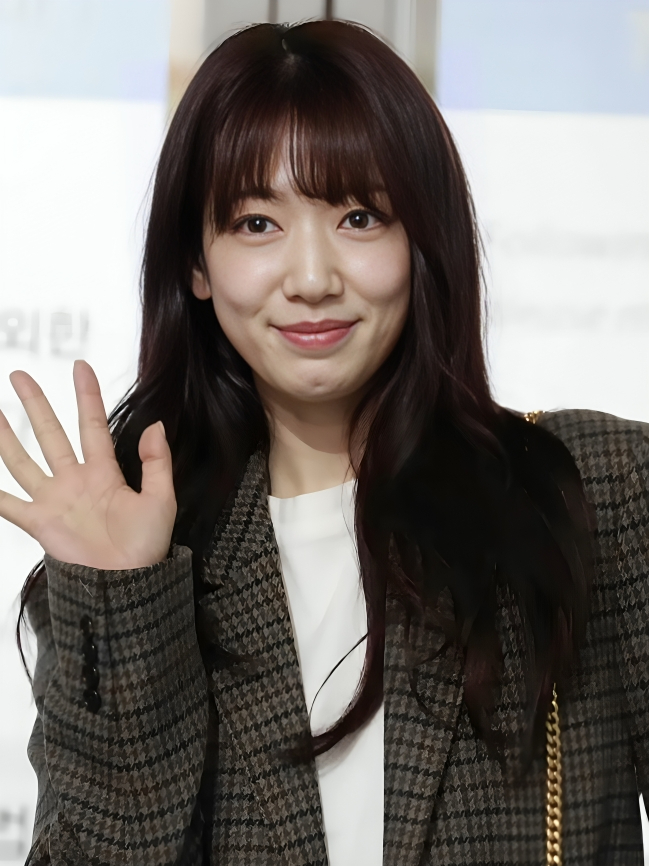
พัก ชิน-ฮเย

| name = พัก ชิน-ฮเย
| image = Park Shin-hye in March 2024 04.jpg
| image_upright = 1.0
| caption = พักในเดือนมีนาคม 2024
| birth_place = ควังจู เกาหลีใต้
| education = มหาวิทยาลัยจุงอัง
| years_active = 2001–ปัจจุบัน
| agent = S.A.L.T Entertainment
| family = พัก ชิน-ว็อน (พี่ชาย)
| module = Infobox korean name|child=yes|headercolor=transparent
| rr = Bak Sin-hye
| mr = Pak Sinhye
| signature = Park Shin Hye Signature.webp
| children = 1 คน
พัก ชิน-ฮเย (; เกิด 18 กุมภาพันธ์ ค.ศ. 1990) เป็นนักแสดงและนักร้องชาวเกาหลีใต้ เธอได้รับการยอมรับจากการแสดงในละครโทรทัศน์เรื่อง "ฝากรักไว้ที่ปลายฟ้า" (2003), "สุดปลายฟ้า สัญญารักนิรันดร์" (2006) รวมถึงภาพยนตร์เรื่อง "ปาฏิหาริย์ห้องขังหมายเลข 7" (2013) ซึ่งกลายเป็นหนึ่งในภาพยนตร์เกาหลีที่ทำรายได้สูงสุดตลอดกาล นอกจากนั้นยังได้รับการยอมรับจากการแสดงในละครอีกหลายเรื่องได้แก่ "หล่อน่ารักกับซูปเปอร์สตาร์น่าเลิฟ" (2009), "วุ่นรักทายาทพันล้าน" (2013), "พิน็อกคิโอ รักนี้หัวใจไม่โกหก" (2014–15), "ตรวจใจเธอให้เจอรัก" (2016), "อาลัมบรา มายาพิศวง" (2018–19) และ "รหัสลับข้ามเวลา" (2021)
พักอยู่อันดับที่ 33 ในรายชื่อ "ผู้ทรงอิทธิพลในเกาหลีของฟอร์บ|ผู้ทรงอิทธิพลในเกาหลี" จัดโดยนิตยสาร"ฟอบส์" ใน ค.ศ. 2015 อันดับที่ 12 ใน ค.ศ. 2017 และอันดับที่ 40 ใน ค.ศ. 2021
== ชีวิตช่วงแรกและการศึกษา ==
พัก ชิน-ฮเย เกิดเมื่อวันที่ 18 กุมภาพันธ์ ค.ศ. 1990 ณ เมืองควังจู ประเทศเกาหลีใต้ ก่อนย้ายมาเติบโตในเขตซงพา โซล เธอมีพี่ชายหนึ่งคนชื่อ พัก ชิน-ว็อน เป็นนักกีตาร์และนักแต่งเพลง พักปรากฏตัวครั้งแรกในมิวสิกวิดีโอเพลง "Flower" ของอี ซึง-ฮวัน จากนั้นเธอเริ่มฝึกร้องเพลง เต้นรำ และการแสดง
หลังจบการศึกษาจากโรงเรียนมัธยมสตรีย็องพา พักศึกษาต่อที่มหาวิทยาลัยจุงอัง สาขาภาพยนตร์และการละครเป็นเวลา 8 ปี ก่อนสำเร็จการศึกษาในเดือนกุมภาพันธ์ ค.ศ. 2016
== ชีวิตส่วนตัว ==
ในวันที่ 7 มีนาคม ค.ศ. 2018 มีการยืนยันว่าพักกำลังคบหากับนักแสดง ชเว แท-จุน ตั้งแต่ปลาย ค.ศ. 2017
ในวันที่ 23 พฤศจิกายน ค.ศ. 2021 มีการประกาศว่าพักกำลังตั้งครรภ์และกำลังเตรียมสมรสกับชเว ทั้งคู่สมรสกันในวันที่ 22 มกราคม ค.ศ. 2022 ต่อหน้าเพื่อนและครอบครัว ณ โบสถ์คริสตจักร ในโซล
== ผลงานการแสดง ==
=== ภาพยนตร์ ===
| class="wikitable sortable"
|-
! ปี
! เรื่อง
! บทบาท
! หมายเหตุ
! อ้างอิง
|-
| scope="row" | 2006
| "ลิขิตรักมิรู้ลืม"
| บย็อน-จา
|
|
|-
| scope="row" | 2007
| "แฝดผี"
| โซ-ย็อน / ฮโย-จิน
|
|
|-
| scope="row" rowspan=2|2010
| "บริษัทเลิฟ เสิร์ฟรักพลิกล็อก"
| มิน-ย็อง
|
|
|-
| "ความฝันในวันสดใส"
| โอ ยี-รัง (เสียงพากย์)
|
|
|-
| scope="row" | 2012
| "Ryu Deok-hwan#As Director|เวตติงฟอร์ชัง จุน-ฮวัน"
| ชิน-ฮเย
| ภาพยนตร์สั้น
|
|-
| scope="row" rowspan=2|2013
| "ปาฏิหาริย์ห้องขังหมายเลข 7"
| เย-ซึง (วัยผู้ใหญ่)
|
|
|-
| "One Perfect Day (2013 film)|วันเพอร์เฟ็กต์เดย์"
| อึน-ฮี
| ภาพยนตร์สั้น
|
|-
| scope="row" | 2014
| "บันทึกลับช่างอาภรณ์แห่งโชซอน"
| พระมเหสี
|
|
|-
| scope="row" | 2015
| "เดอะบิวตีอินไซด์"
| อู-จิน
| รับเชิญ
|
|-
| scope="row" | 2016
| "คุณพี่ชายสุดที่รัก"
| อี ซู-ฮย็อน
|
|
|-
| scope="row" | 2017
| "ฮาร์ตแบล็กเคน"
| ชเว ฮี-ช็อง
|
|
|-
| scope="row" rowspan=2|2020
| "คนเป็นฝ่านรกซอมบี้"
| คิม ยู-บิน
|
|
|-
| "สายตรงต่ออดีต"
| คิม ซอ-ย็อน
|
|
|
=== ละครโทรทัศน์ ===
| class="wikitable sortable"
|-
! ปี
! เรื่อง
! บทบาท
! เครือข่าย
! class="unsortable" | หมายเหตุ
! class="unsortable" | อ้างอิง
|-
| scope="row" | 2003
| "ฝากรักไว้ที่ปลายฟ้า"
| ฮัน ช็อง-ซู (วัยเด็ก)
| เอสบีเอสทีวี|เอสบีเอส
|
|
|-
| scope="row" rowspan=4|2004
| "Nonstop (South Korean TV series)|น็อนสต็อป 4"
| ชิน-ฮเย
| เอ็มบีซีทีวี|เอ็มบีซี
| รับเชิญ ตอนที่ 73
|
|-
| "อิฟเวตฟอร์เดอะเน็กซ์เทรนอะเกน"
| รัน-อึย (วัยเด็ก)
| เคบีเอส2
| ดรามาซิตี|ละครชุดพิเศษ
|
|-
| "น็อตอะโลน"
| อัน ชิน-ฮเย
| เอสบีเอส
|
|
|-
| "เวรีเมอร์รีคริสต์มาส"
| ชี-อึน
| เอ็มบีซี
| rowspan=2|ละครชุดพิเศษ
|
|-
| scope="row" rowspan=4|2005
| "เดอะนิวแดดอิสทเวนตีวันไนน์"
| ซง แด-อิน
| เคบีเอส2
|
|-
| "คิวต์ออร์เครซี"
| พัก ชิน-ฮเย
| เอสบีเอส
|
|
|-
| "วันไฟน์เดย์"
| ฮี-กย็อง
| เอ็มบีซี
| rowspan=2|ละครชุดพิเศษ
|
|-
| "แดดดีลองเลกส์"
| ซอ-กย็อง
| rowspan=2|เคบีเอส2
|
|-
| scope="row" rowspan=3|2006
| "โซล 1945"
| ชเว กึม-ฮี
| รับเชิญ ตอนที่ 2–4
|
|-
| "สุดปลายฟ้า สัญญารักนิรันดร์"
| ฮานะ
| เอสบีเอส
|
|
|-
| "เรนโบว์โรมานซ์"
| ชิน-ฮเย
| rowspan=2| เอสบีเอส
| รับเชิญ ตอนที่ 117
|
|-
| scope="row" rowspan=3|2007
| "รักวุ่นวายของเจ้าชายส้มหล่น"
| ชิน แซ-รย็อง
|
|
|-
| "เซฟแรลเควสชันส์แดตเมกอัสแฮปปี"
| ฮย็อน-จี
| เคบีเอส2
| กลุ่ม: "แฟมีลี"
|
|-
| "คิมชีราดิซคิวบ์"
| ชัง ซา-ยา
| เอ็มบีซี
|
|
|-
| scope="row" | 2008
| "บีชุนมู"
| อา หลี่ ฉุย (อลิซ)
| rowspan=3| เอสบีเอส
|
|
|-
| scope="row" | 2009
| "หล่อน่ารักกับซูปเปอร์สตาร์น่าเลิฟ"
| โก มี-นัม / โก มี-ยอ
|
|
|-
| scope="row" rowspan=2|2010
| "แฟนผม! เป็นจิ้งจอกครับ"
| โก มี-ยอ
| รับเชิญ ตอนที่ 6
|
|-
| "ไฮคิก ชุลมุนครอบครัวอลเวง ภาค 2"
| แฮ-รี (อนาคต)
| rowspan=2|เอ็มบีซี
| รับเชิญ ตอนที่ 119
|
|-
| scope="row" rowspan=2|2011
| "ฮาร์ทสตริงส์"
| อี กยู-ว็อน
|
|
|-
| "ฮายาเตะ พ่อบ้านสั่งได้"
| เซียว จื่อ / ซันเชียนหยวน จื่อ
| Formosa Television|เอฟทีวี
| ละครโทรทัศน์ไต้หวัน
|
|-
| scope="row" rowspan=2|2012
| "โดนต์เวอรีแอมอะโกสต์"
| ย็อน-ฮวา
| เคบีเอส2
| ละครชุดพิเศษ
|
|-
| "โอละพ่อ ละครอลเวง"
| นักแสดงนำหญิงจาก "Graceful Revenge"
| เอสบีเอส
| รับเชิญ ตอนที่ 1
|
|-
| scope="row" rowspan=3|2013
| "รักใสใสของนายข้างบ้าน"
| โก ทก-มี
| ทีวีเอ็น
|
|
|-
| "หล่อน่ารักหวานใจซุป'ตาร์"
| โก มี-ยอ
| เอฟทีวี / Gala Television|จีทีวี
| รับเชิญ ตอนที่ 1
|
|-
| "วุ่นรักทายาทพันล้าน"
| ชา อึน-ซัง
| rowspan=3|เอสบีเอส
|
|
|-
| scope="row" | 2014–2015
| "พิน็อกคิโอ รักนี้หัวใจไม่โกหก"
| ชเว อิน-ฮา
|
|
|-
| scope="row" rowspan=3|2016
| "Entertainer (2016 TV series)|เอนเตอร์เทนเนอร์"
| ผู้ช่วยผู้จัดการพัก
| รับเชิญ ตอนที่ 3
|
|-
| "โคคเดอะสตาร์รีไนต์"
| พนักงานเก็บเงินร้านสะดวกซื้อ
| โซหู / เอสบีเอส
| รับเชิญ ตอนที่ 8
|
|-
| "ตรวจใจเธอให้เจอรัก"
| ดร. ยู ฮเย-ช็อง
| rowspan=2| เอสบีเอส
|
|
|-
| scope="row" | 2017
| "อุณหภูมิแห่งรัก"
| ยู ฮเย-ช็อง
| รับเชิญ ตอนที่ 21
|
|-
| scope="row" | 2018–2019
| "อาลัมบรา มายาพิศวง"
| ช็อง ฮี-จู / เอ็มมา
| ทีวีเอ็น
|
|
|-
| scope="row" | 2021
| "รหัสลับข้ามเวลา"
| คัง ซอ-แฮ
| เจทีบีซี
|
|
|-
| 2024
| "หัวใจหมอไม่มอดไหม้"
| นัม ฮา-นึล
| เจทีบีซี
|
|
|
=== มิวสิกวิดีโอ ===
| class="wikitable sortable"
|-
! ปี
! เพลง
! ศิลปิน
! class="unsortable" | หมายเหตุ
! class="unsortable" | อ้างอิง
|-
| scope="row" | 2003
| "Flower"
| rowspan=3|อี ซึง-ฮวัน
|
|
|-
| scope="row" rowspan=2|2004
| "I Ask Myself"
|
|
|-
| "Fake Love Song"
|
|
|-
| scope="row" | 2006
| "Letter"
| คิม จง-กุก
|
|
|-
| scope="row" | 2008
| "Saechimtteki"
| โฟร์ตีฟายอาร์พีเอ็ม
|
|
|-
| scope="row" rowspan=2|2009
| "Call Me"
| rowspan=2|แทกุน
|
|
|-
| "Super Star"
|
|
|-
| scope="row" rowspan=2|2012
| "Alone in Love"
| rowspan=2|อี ซึง-กี
|
|
|-
| "Aren’t We Friends"
|
|
|-
| scope="row" | 2013
| "Eraser"
| โซ จี-ซ็อบ
|
|
|-
| scope="row" rowspan=2|2014
| "My Dear"
| ตนเอง
|
|
|-
| "You Are So Beautiful"
| ตนเอง กับซูเปอร์จูเนียร์, เอ็กโซ (วงดนตรี)|เอ็กโซ และอื่น ๆ
|
|
|-
| scope="row" | 2015
| "Insensible"
| อี ฮง-กี
|
|
|-
| scope="row" | 2017
| "Wish"
| ช็อง จุน-อิล
|
|
|-
| scope="row" | 2021
| "자유비행"
| ดาอุน
|
|
|
== ผลงานเพลง ==
=== ซิงเกิล ===
| class="wikitable plainrowheaders" style="text-align:center;"
! rowspan="2" scope="col" style="width:25em;" | ชื่อ
! rowspan="2" scope="col" | ปี
! colspan="1" scope="col" style="width:5em;" | ตำแหน่งสูงสุดบนชาร์ต
! rowspan="2" scope="col" | ยอดขาย
! rowspan="2" scope="col" | อัลบัม
|-
!Gaon Digital Chart|เกาหลี
|-
! scope="row" | "Arm Pillow" (팔베개)
| rowspan="2" | 2014
| 49
|
* เกาหลี: 33,918
| rowspan="2"
|-
! scope="row" | "My Dear"
| —
|
* เกาหลี: 16,835
|-
| colspan="5" |
|-
|
=== เพลงอื่น ๆ ที่ติดชาร์ต ===
| class="wikitable plainrowheaders" style="text-align:center;"
! rowspan="2" scope="col" style="width:25em;" | ชื่อ
! rowspan="2" scope="col" | ปี
! colspan="1" scope="col" style="width:5em;" | ตำแหน่งสูงสุดบนชาร์ต
! rowspan="2" scope="col" | ยอดขาย
! rowspan="2" scope="col" | อัลบัม
|-
!Gaon Digital Chart|เกาหลี
|-
! scope="row" |"Without a Word" (말도 없이)
| rowspan="2" | 2009
| —
|
| rowspan="2" | เพลงประกอบละครเรื่อง "หล่อน่ารักกับซูปเปอร์สตาร์น่าเลิฟ"
|-
! scope="row" |"Lovely Day"
| —
|
|-
! scope="row" |"It Was You" (당신이었군요)
| 2010
| —
|
| เพลงประกอบภาพยนตร์เรื่อง "บริษัทเลิฟ เสิร์ฟรักพลิกล็อก"
|-
! scope="row" |"In Space" (우주에서)
| rowspan="2" | 2011
| —
|
| เพลงประกอบภาพยนตร์เรื่อง "ความฝันในวันสดใส"
|-
! scope="row" |"The Day We Fall in Love" (사랑하게 되는 날)
| —
|
| เพลงประกอบละครเรื่อง "ฮาร์ทสตริงส์"
|-
! scope="row" |"Memories Are Sadder Than Love" (기억이란 사랑보다)
| 2012
| —
|
| เพลงประกอบละครเรื่อง "โดนต์เวอรีแอมอะโกสต์"
|-
! scope="row" |"Pitch Black" (새까맣게)
| rowspan="2" | 2013
| 75
|
* เกาหลี: 31,651
| เพลงประกอบละครเรื่อง "รักใสใสของนายข้างบ้าน"
|-
! scope="row" |"Story"
| 47
|
* เกาหลี: 101,041
| เพลงประกอบละครเรื่อง "วุ่นรักทายาทพันล้าน"
|-
! scope="row" |"Love is Like Snow" (사랑은 눈처럼)
| rowspan="2" | 2014
| —
|
| rowspan="2" |เพลงประกอบละครเรื่อง "พิน็อกคิโอ รักนี้หัวใจไม่โกหก"
|-
! scope="row" |"Dreaming a Dream" (꿈을 꾸다)
| —
|
|-
| colspan="5" |
|-
|
== อ้างอิง ==
== แหล่งข้อมูลอื่น ==
* เว็บไซต์ทางการ
* เว็บไซต์ทางการ
หมวดหมู่:บุคคลจากควังจู
หมวดหมู่:นักแสดงเด็กหญิงชาวเกาหลีใต้
หมวดหมู่:นักแสดงภาพยนตร์หญิงชาวเกาหลีใต้
หมวดหมู่:นักแสดงละครโทรทัศน์หญิงชาวเกาหลีใต้
หมวดหมู่:นางแบบเกาหลีใต้
หมวดหมู่:คริสต์ศาสนิกชนชาวเกาหลีใต้
หมวดหมู่:นักร้องหญิงชาวเกาหลีใต้ในศตวรรษที่ 21
หมวดหมู่:ศิษย์เก่าจากมหาวิทยาลัยจุงอัง
หมวดหมู่:นักแสดงจากควังจู